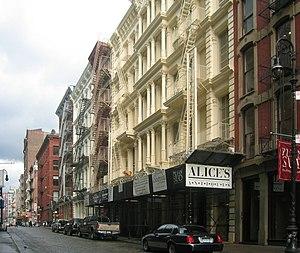
Les National Historic Landmarks de New York sont les sites historiques d'intérêt national de la ville de New York aux États-Unis.
SoHo est un quartier de l'arrondissement de Manhattan à New York, délimité par Houston Street au Nord, Crosby Street à l'Est, Canal Street au Sud et la Sixième Avenue à l'Ouest.